Fur

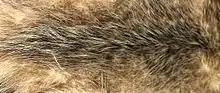
Opossum fur

The term "pelage"first known use in English (French, from Middle French, from for 'hair', from Old French , from Latin )is sometimes used to refer to an animal's complete coat. The term fur is also used to refer to animal pelts that have been processed into leather with their hair still attached. The words "fur" or "furry" are also used, more casually, to refer to hair-like growths or formations, particularly when the subject being referred to exhibits a dense coat of fine, soft "hairs". If layered, rather than grown as a single coat, it may consist of short down hairs, long guard hairs, and in some cases, medium awn hairs. Mammals with reduced amounts of fur are often called "naked", as with the naked mole-rat, or "hairless", as with hairless dogs.